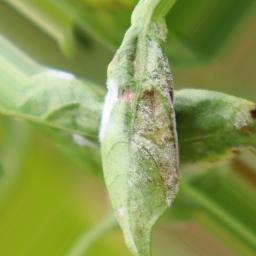
Label: powdery mildew